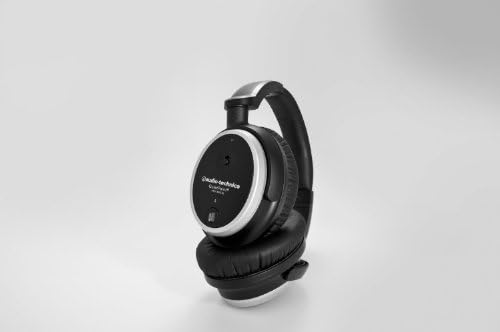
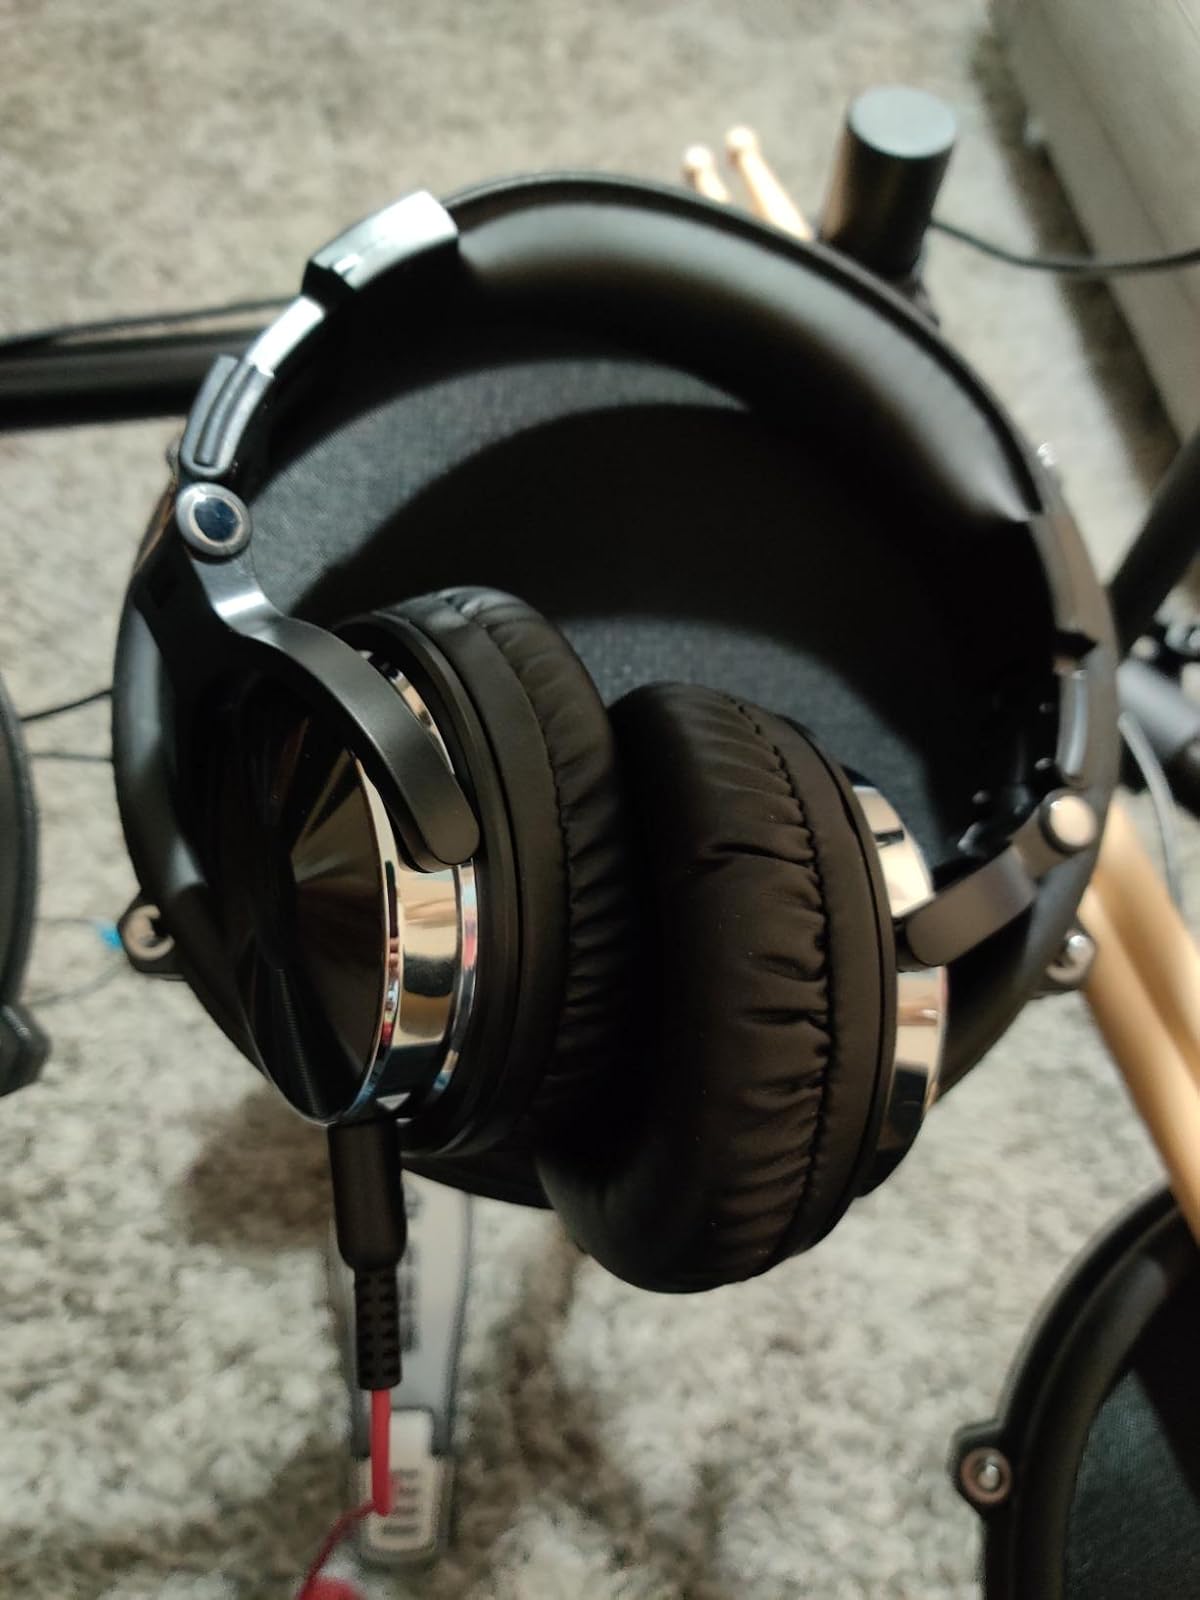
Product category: headphones
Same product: no